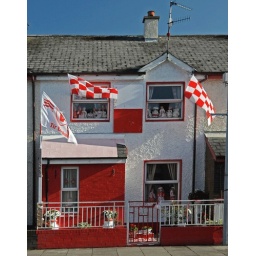
The person in this house is an avid Tyrone supporter!